Greenyards

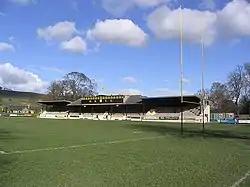
The main stand in 2007

The Greenyards is a sports ground in Melrose, Scottish Borders. It has been the home of Melrose RFC for rugby union matches and the annual Melrose Sevens tournament. The first ever rugby 7s matches were played at the ground in 1883. The professional side Southern Knights use it for home matches in the Super 6 competition. In 2019 the grass pitches were replaced with an artificial surface, with floodlights around the ground. The ground has a capacity of 15,000.